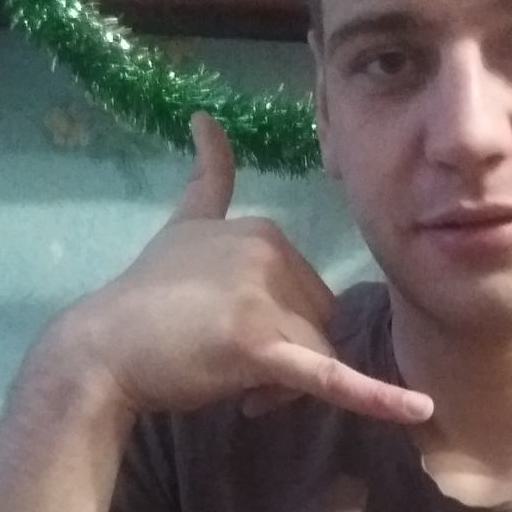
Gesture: call